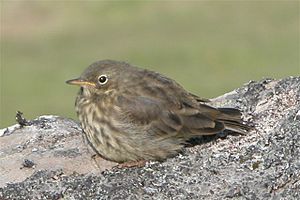
Færøernes fugle / Fuglearter
Skærpiber "Grátítlingur"
Færøernes fugleliv er præget af havet. Færøerne ligger i et hjørne af Europa, der er fri af fastlandet og præget af oceanet med Golfstrømmen som en dominerende kraft. Et område med en usædvanlig fuglerigdom. Der er ca. 80 almindelige fuglearter, hvoraf ca. 54 arter ruger på Færøerne.